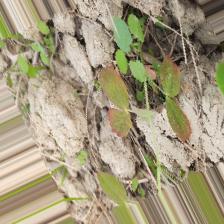
Label: Lentil Rust